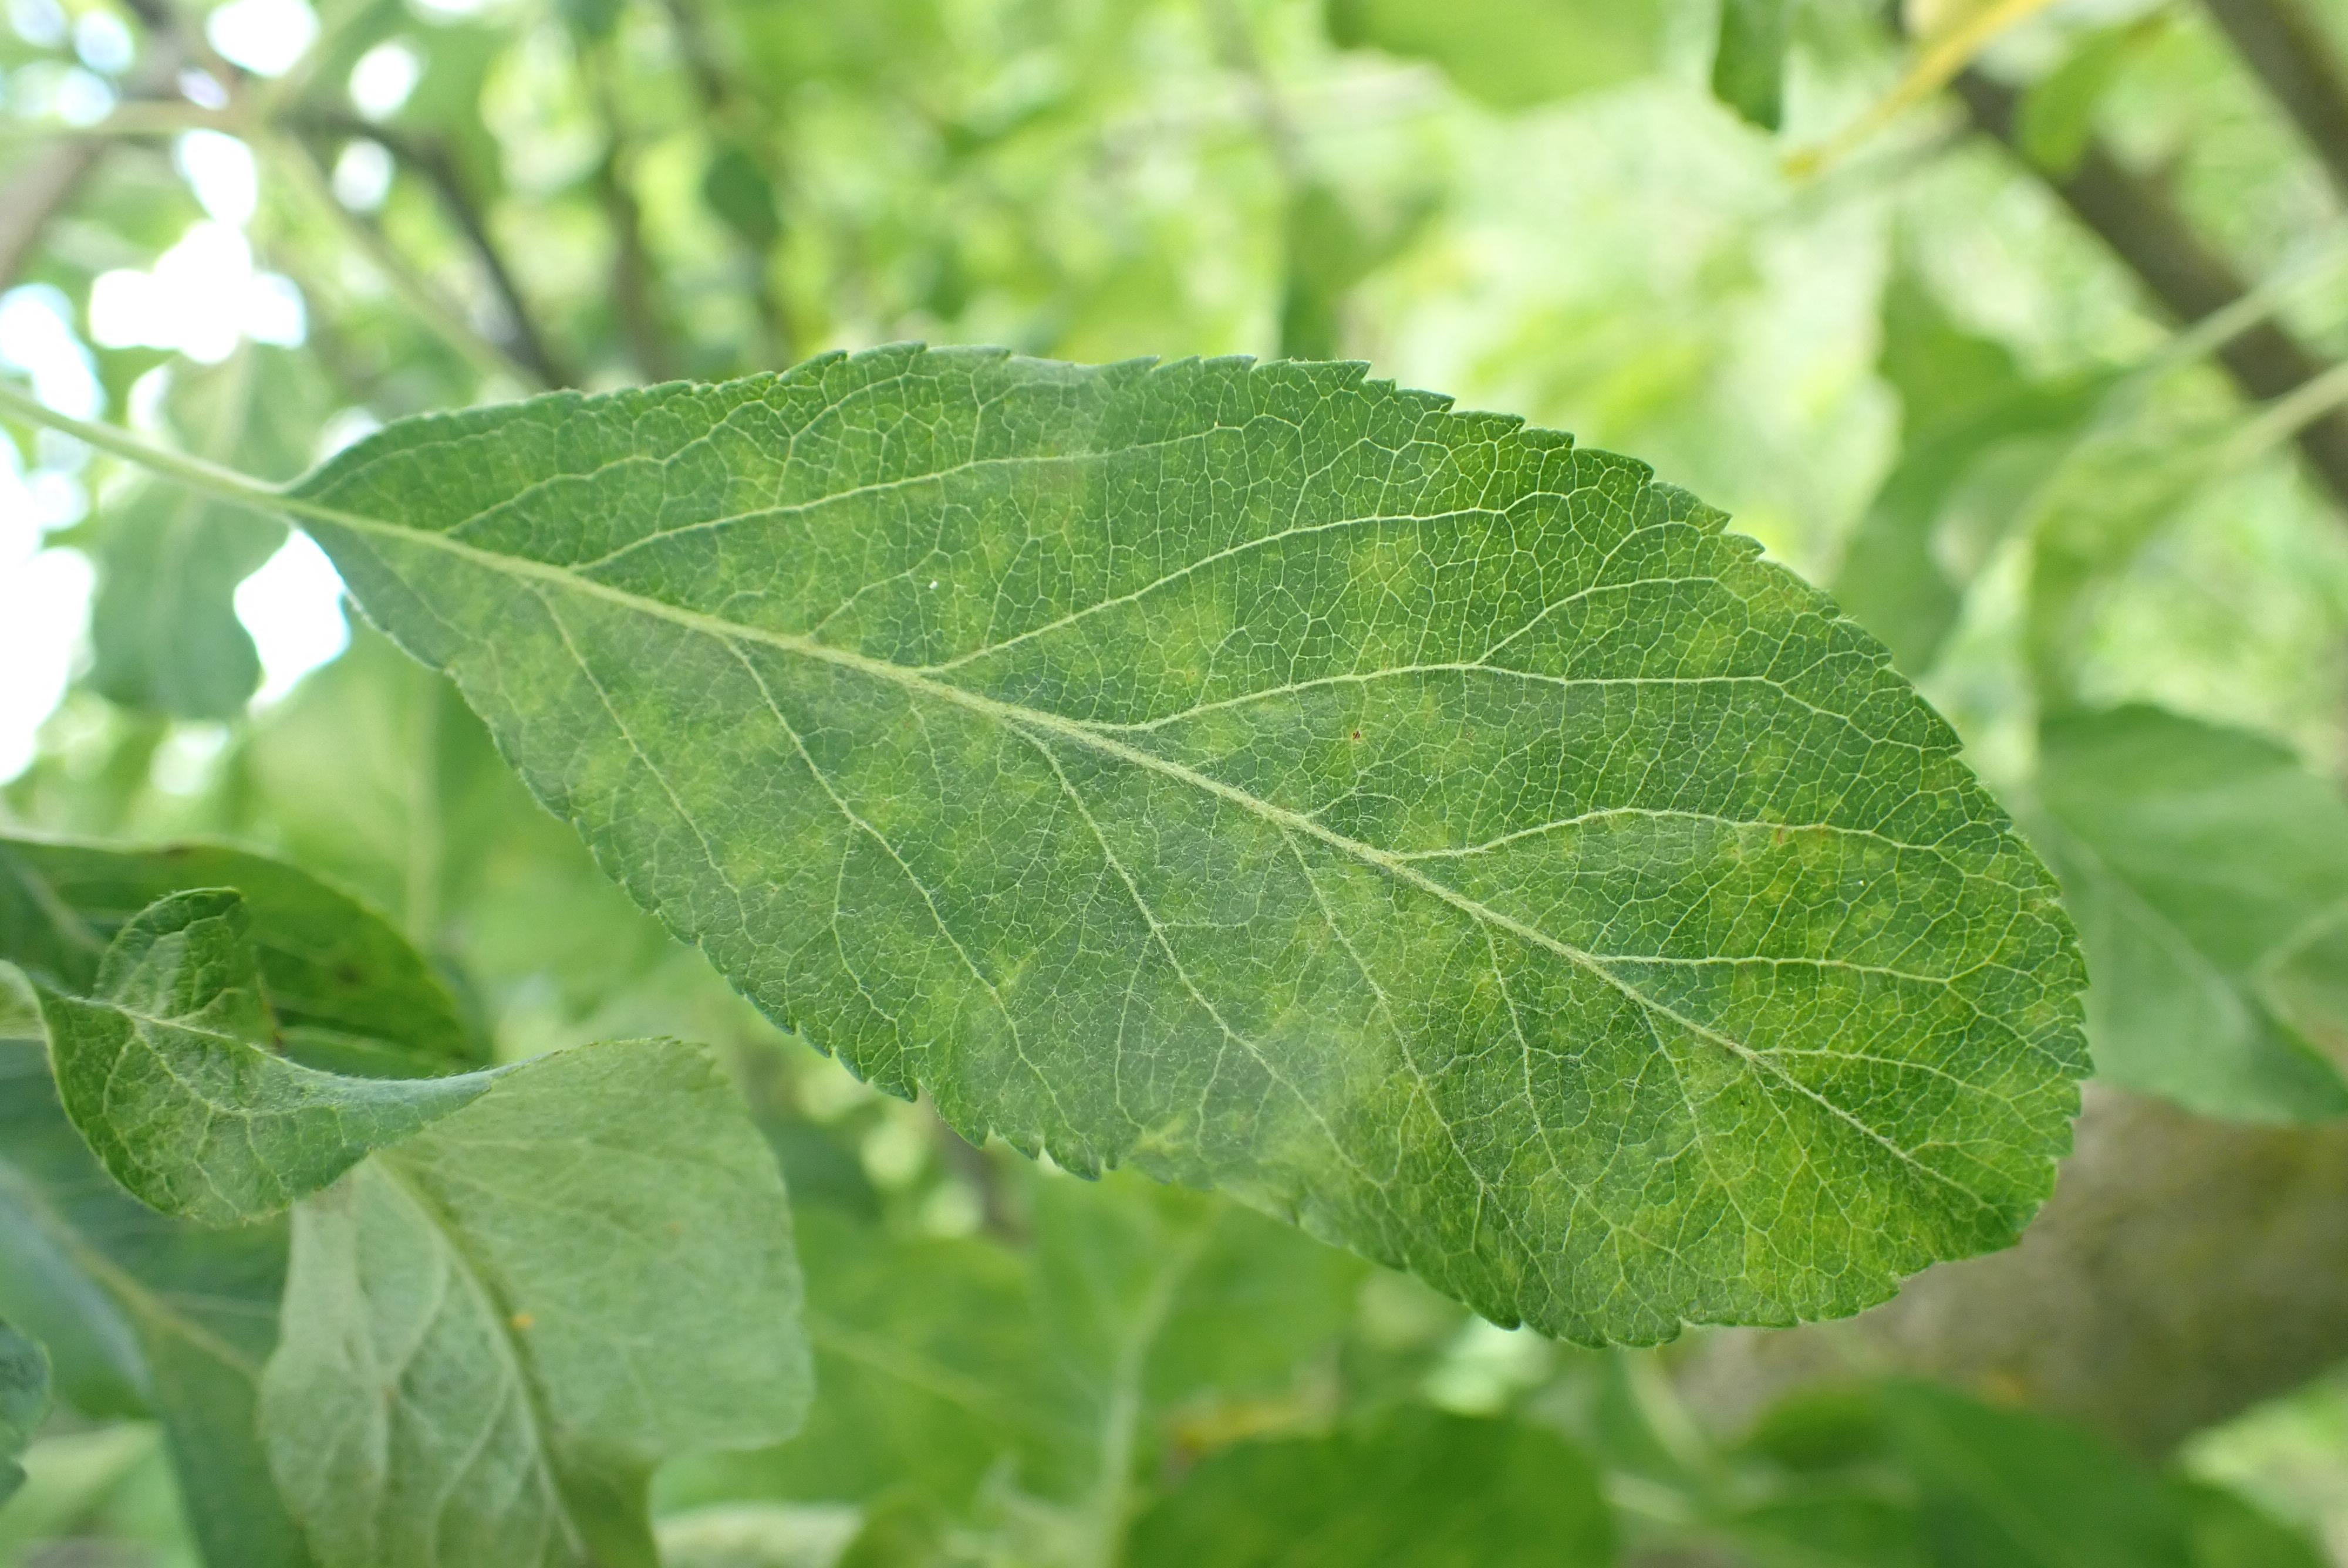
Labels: scab